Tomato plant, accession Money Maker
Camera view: horizontal (90 deg, fisheye); turntable rotation: 150 degrees
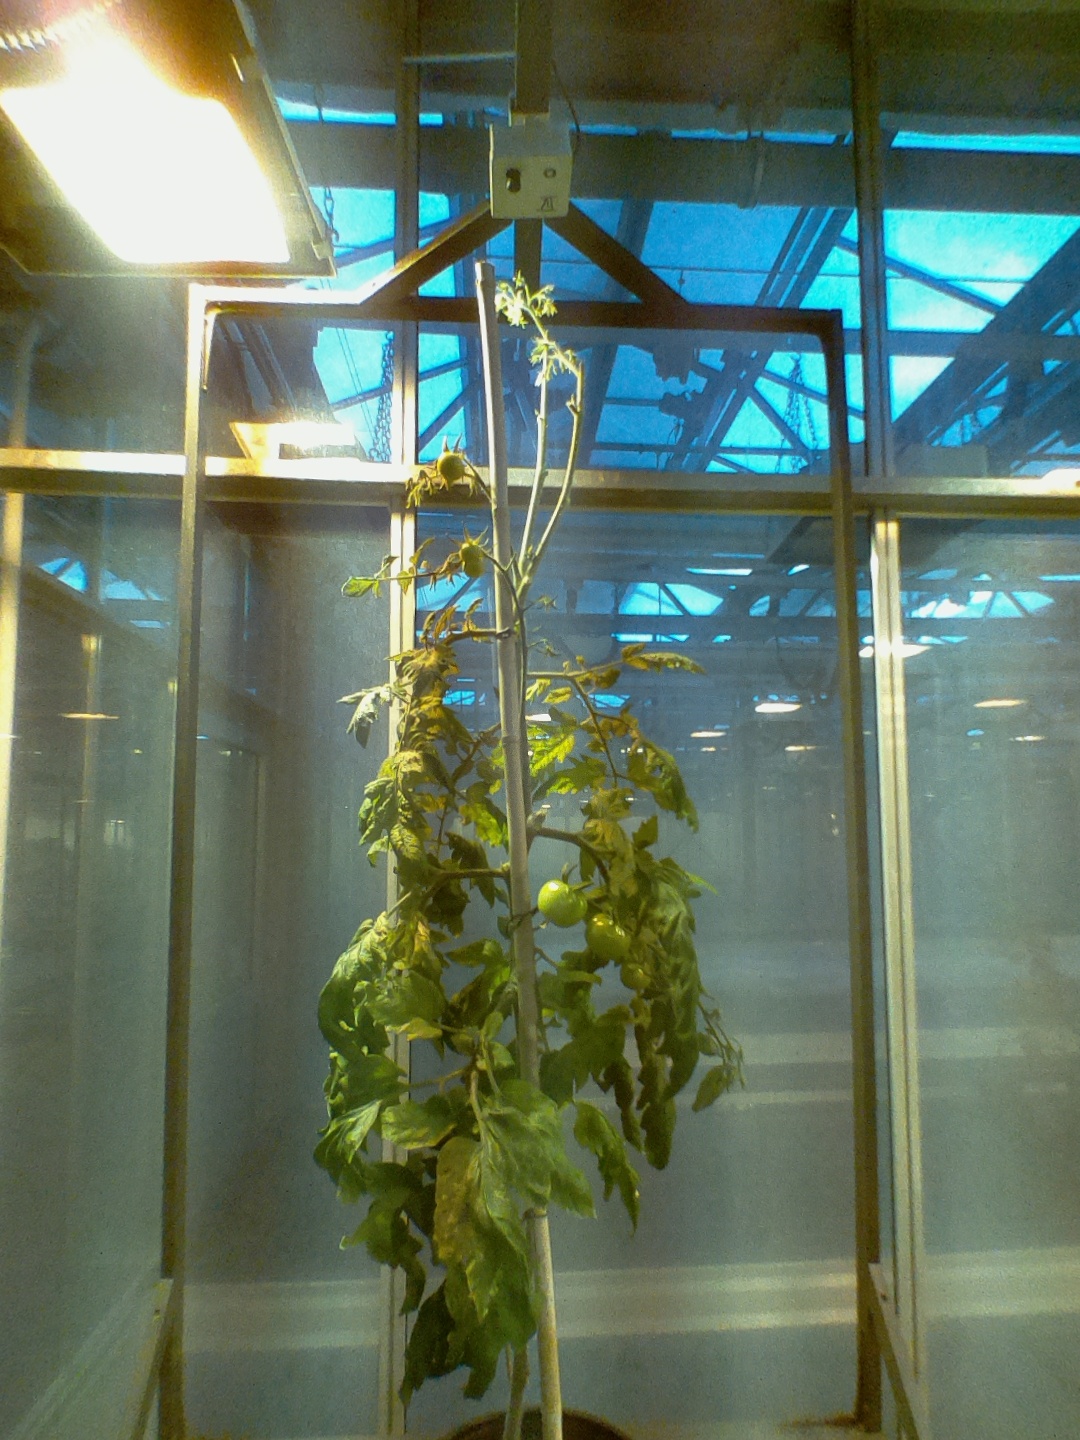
BBCH growth stage 77: 70%-80% of final fruit size